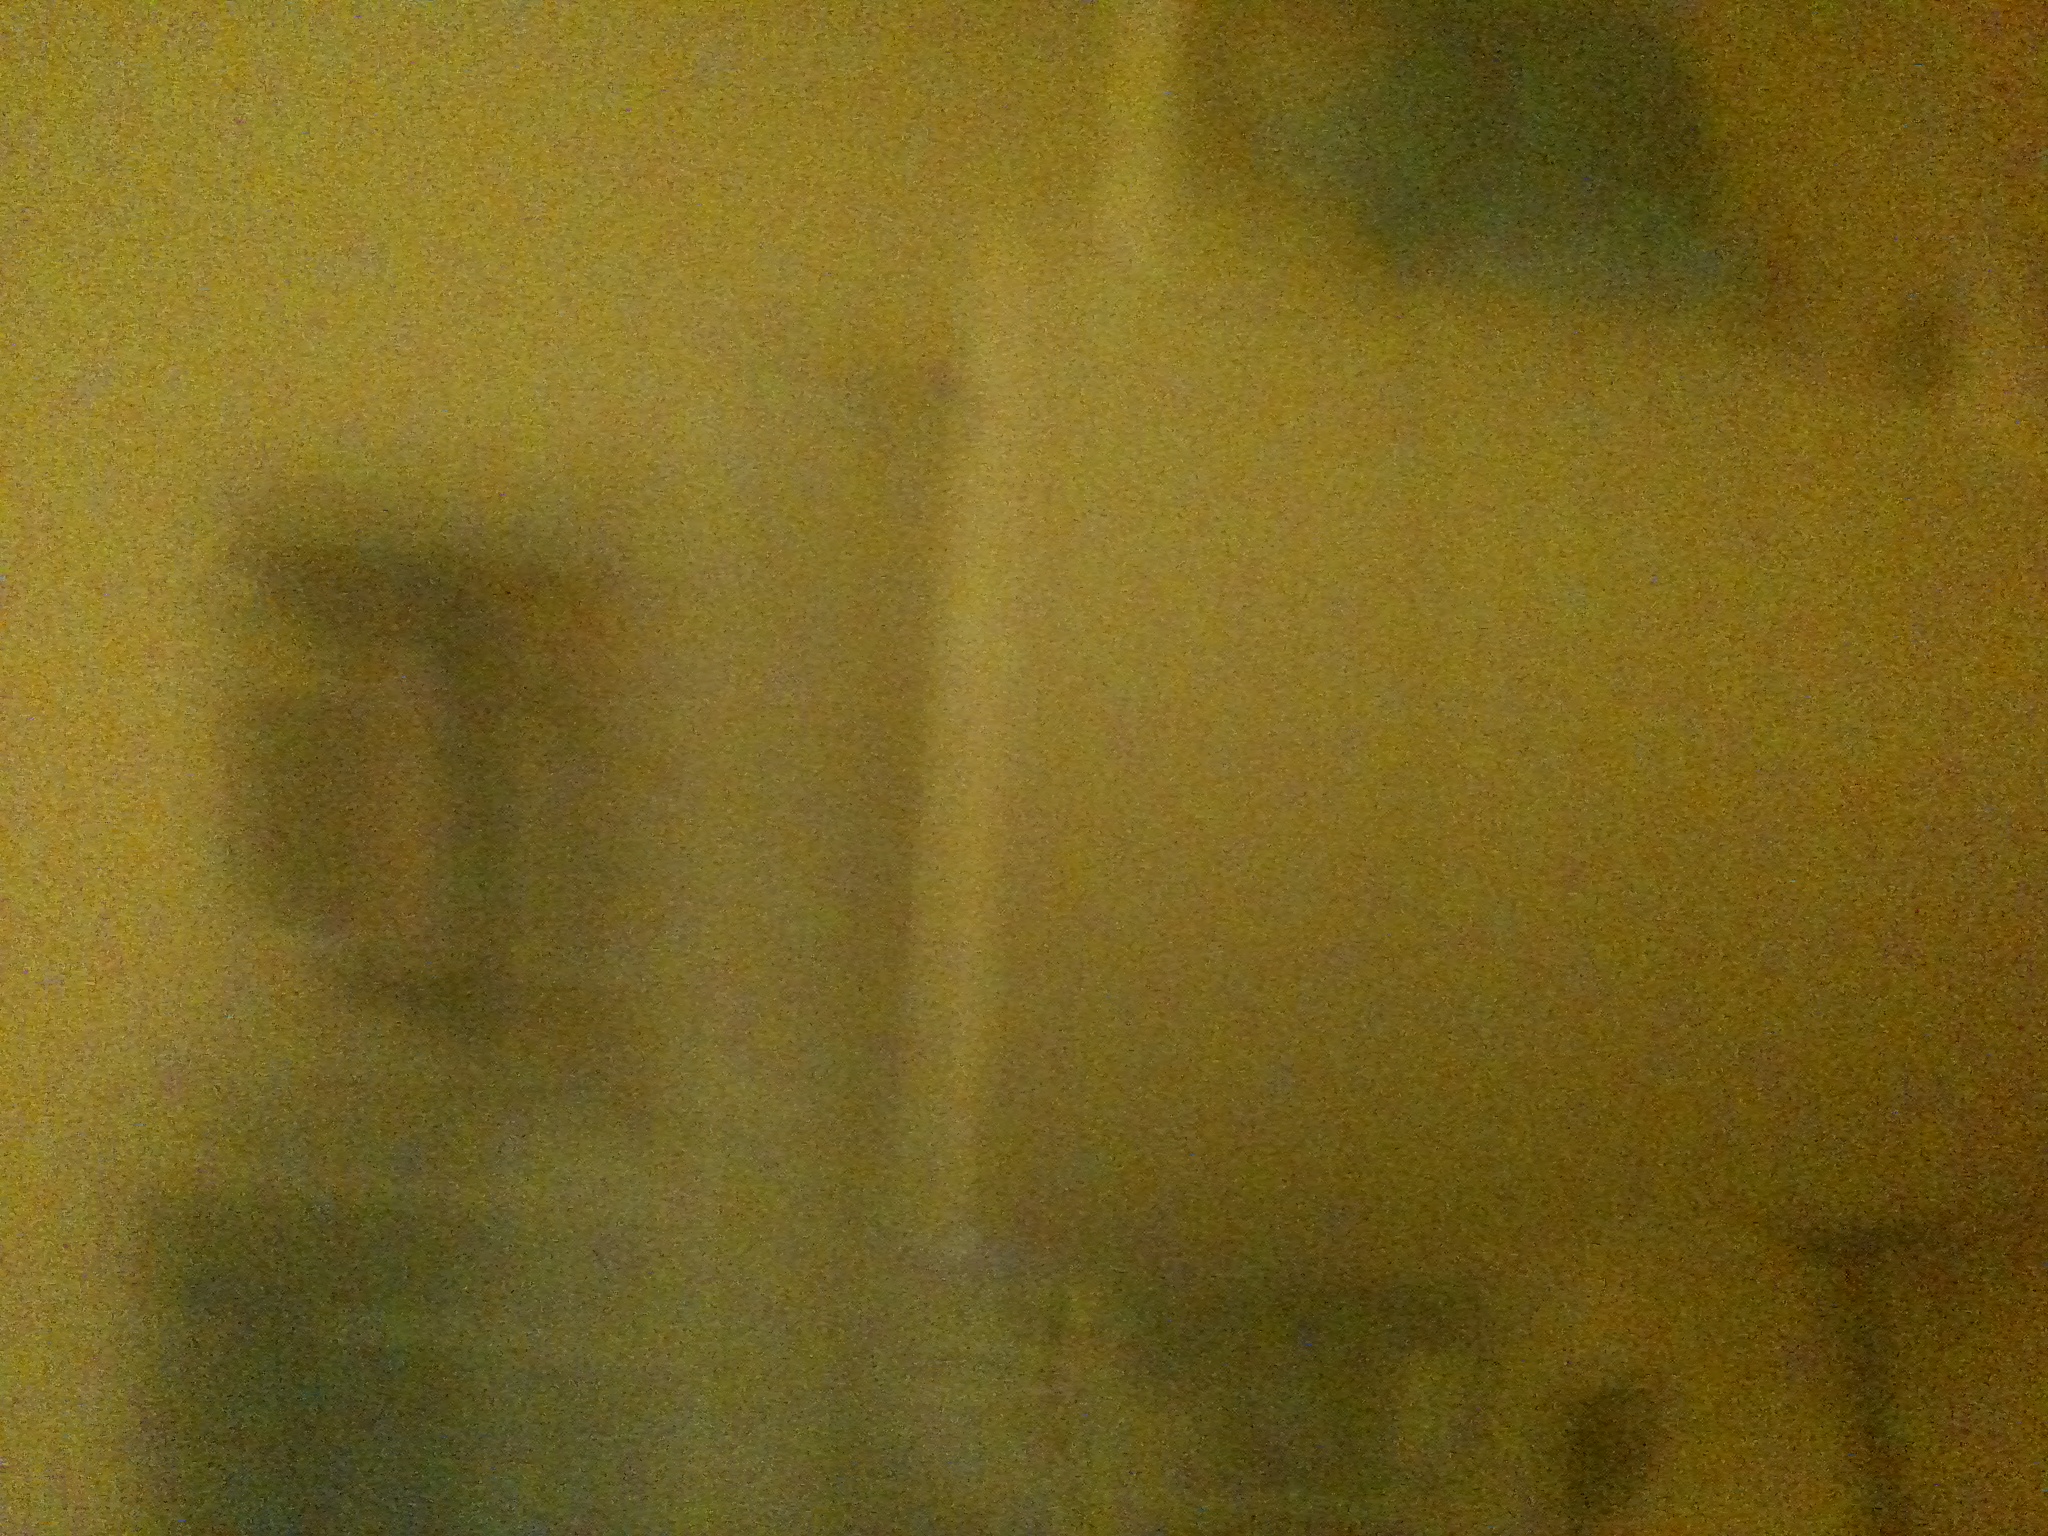Question: Does this cup look old or in other words, could I give it to guests?
Answer: unanswerable